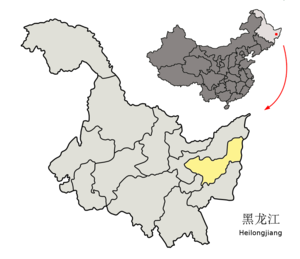
Shuangyashan est une ville de la province du Heilongjiang en Chine.